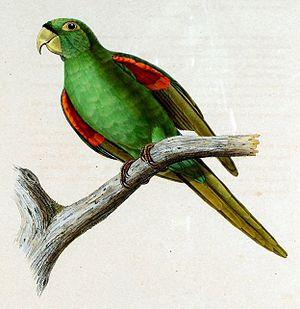
La Conure maîtresse est une espèce d'oiseaux néotropicaux.